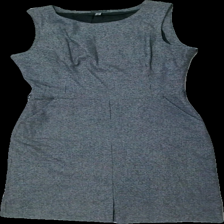
View: front
Type: Dress
Category: Ladies
Brand: Mexx
Colors: White, Black
Material: ?
Pattern: Checkered print
Cut: Regular
Size: 40
Season: All
Damage location: top center
Damage 2 location: bottom right
Price range: 50-100
Recommended usage: Reuse
Description: rutig klänning